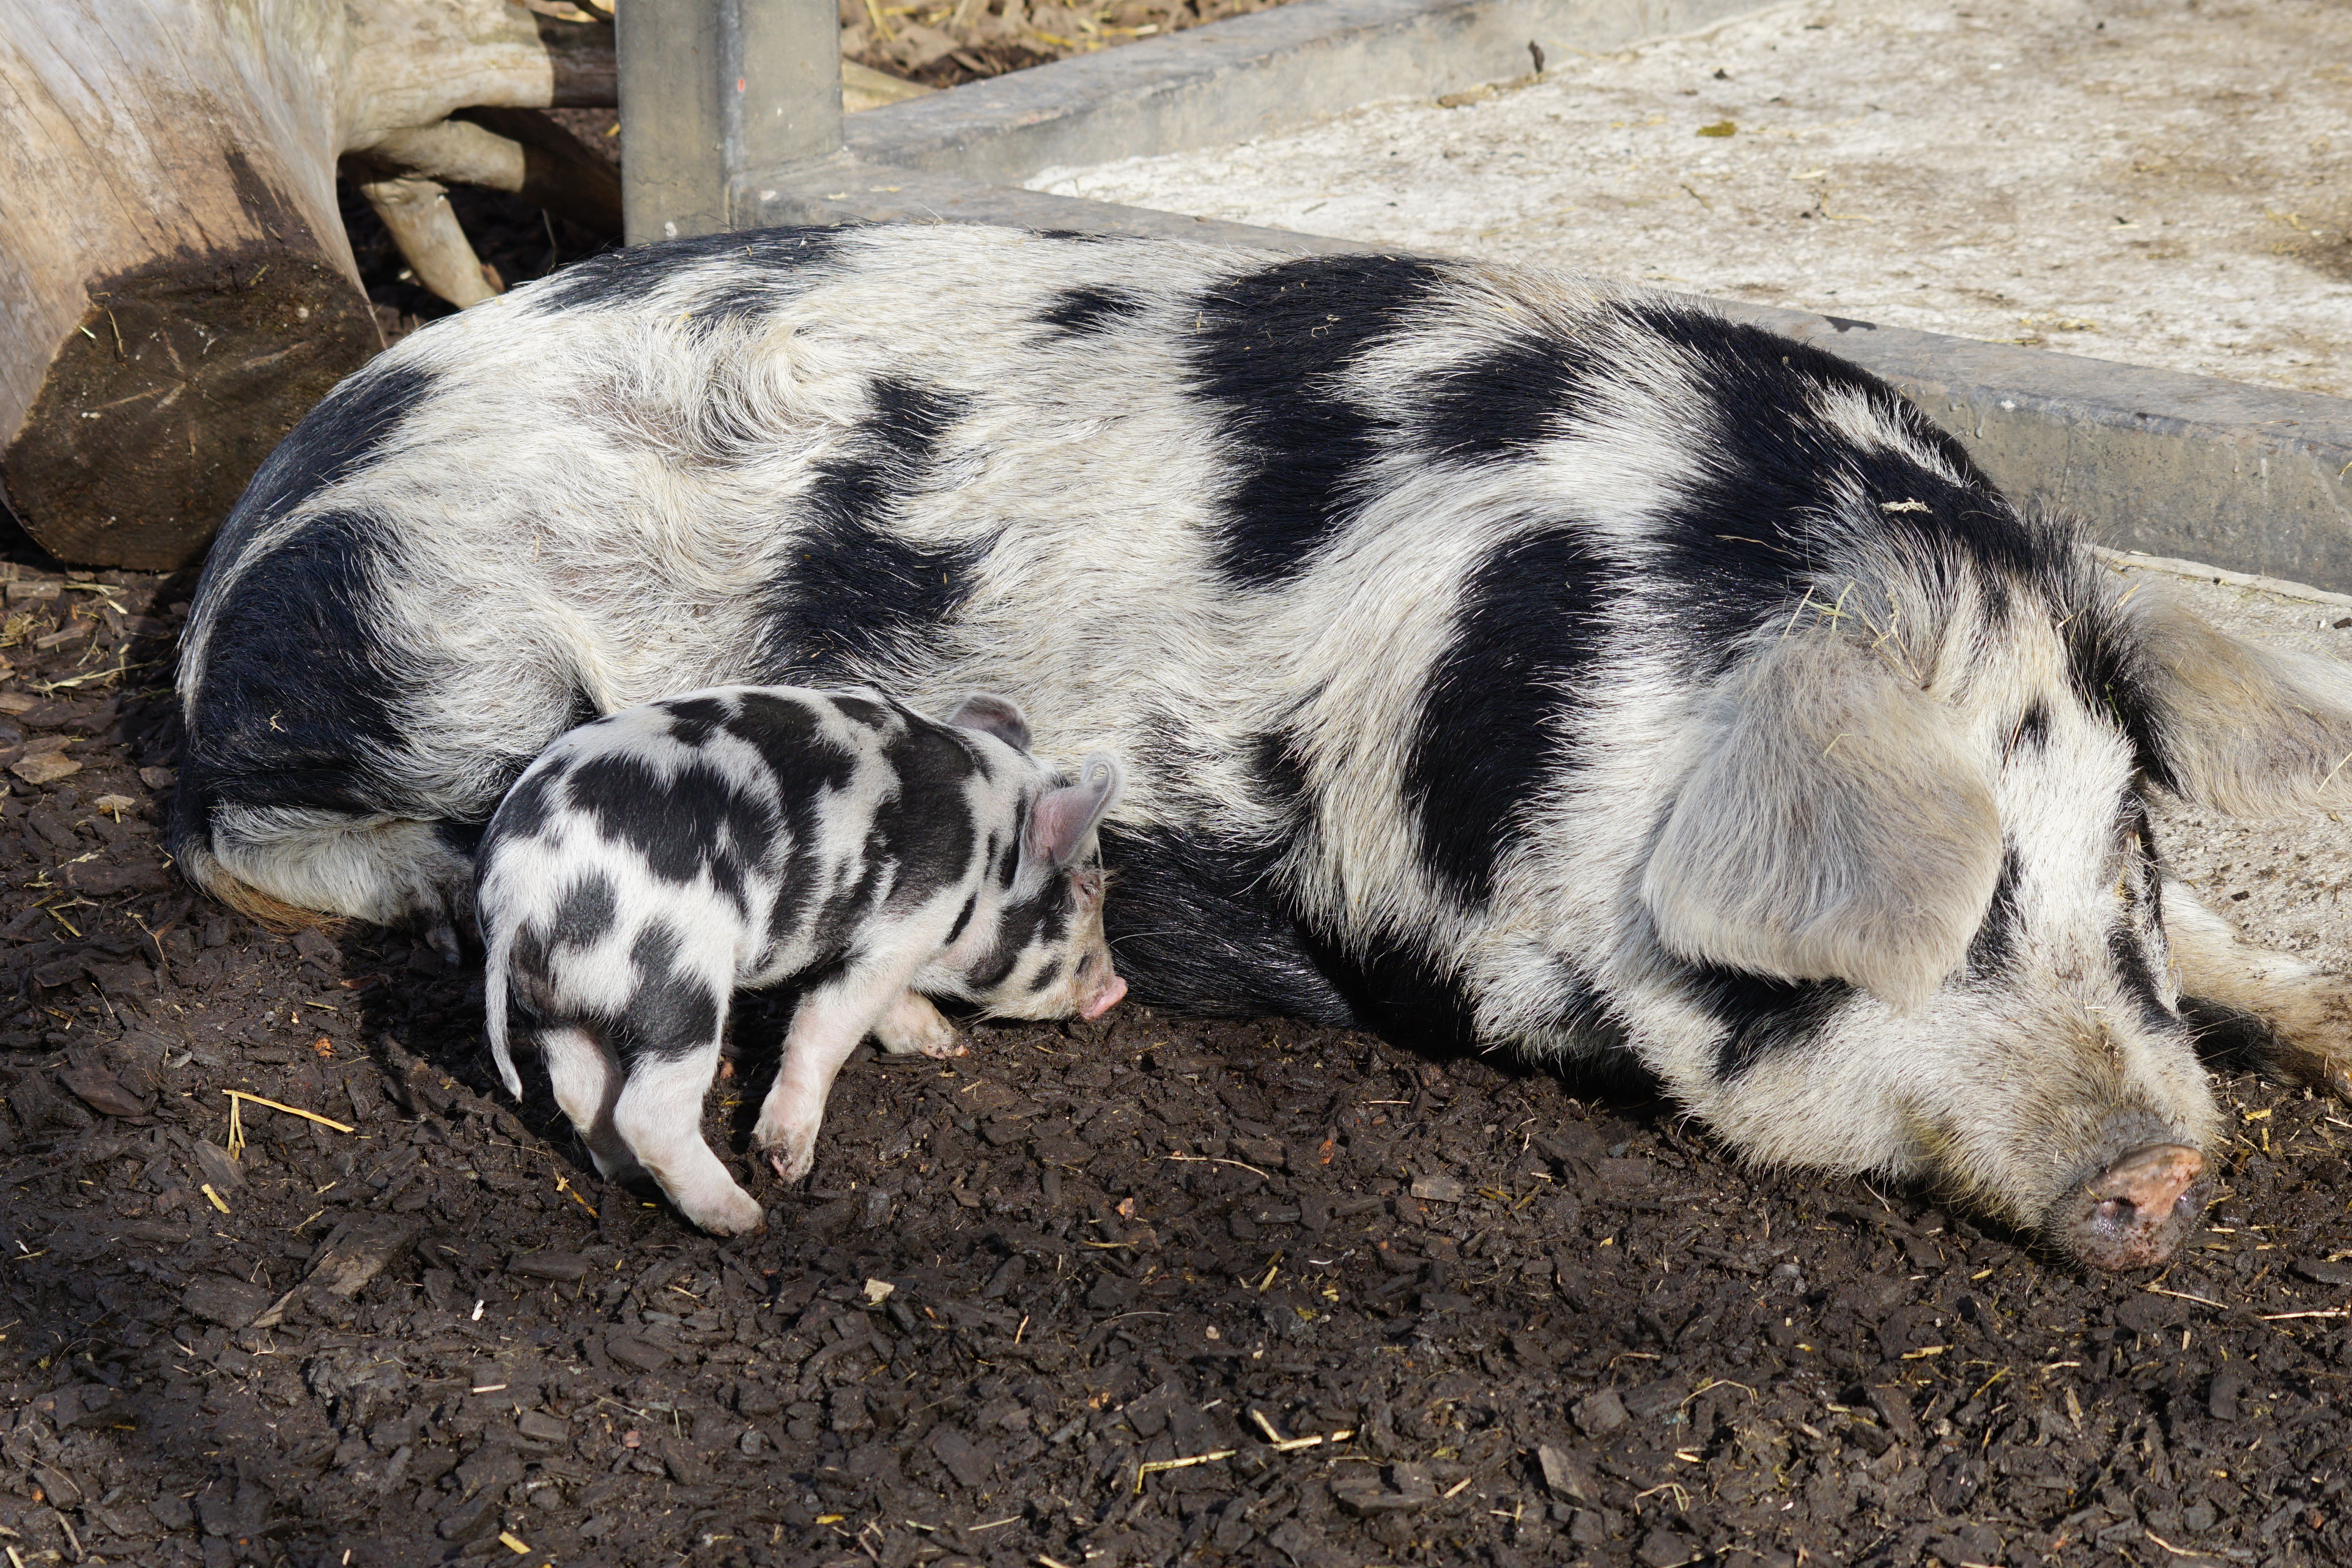
mammal, dam, piglet, animals, vertebrate, pig, robust, domestic pig, frugal, street dog, pig like mammal, turopolje, sus scrofa